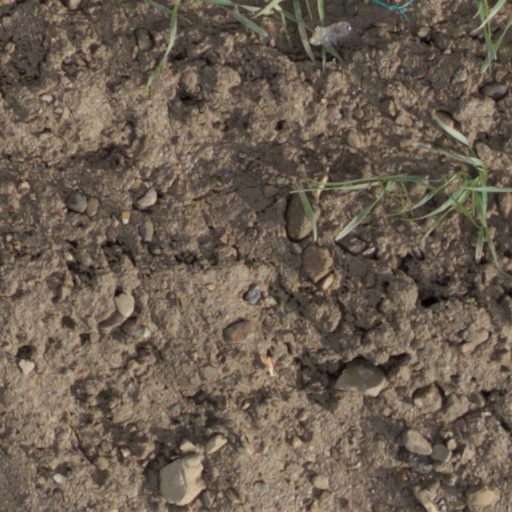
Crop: wheat